History of East Asia

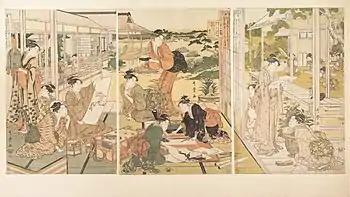
"The Four Elegant Accomplishments" ("kin ki sho ga") by Japanese artist Utamaro depicts the classical Four arts of traditional East Asia. From left to right, the arts depicted include the game of Go, Painting, Calligraphy and the Guqin string instrument. Produced in 1788.

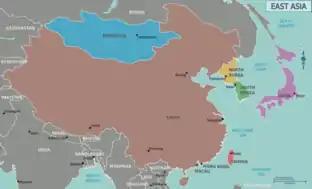
Contemporary polities of East Asia

The history of East Asia generally encompasses the histories of China, Japan, Korea, Mongolia, and Taiwan from prehistoric times to the present. Each of its countries has a different national history, but East Asian Studies scholars maintain that the region is also characterized by a distinct pattern of historical development. This is evident in the relationships among traditional East Asian civilizations, which not only involve the sum total of historical patterns but also a specific set of patterns that has affected all or most of traditional East Asia in successive layers.